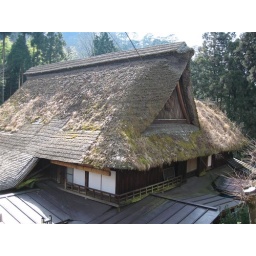
A nice traditional house in the mountains